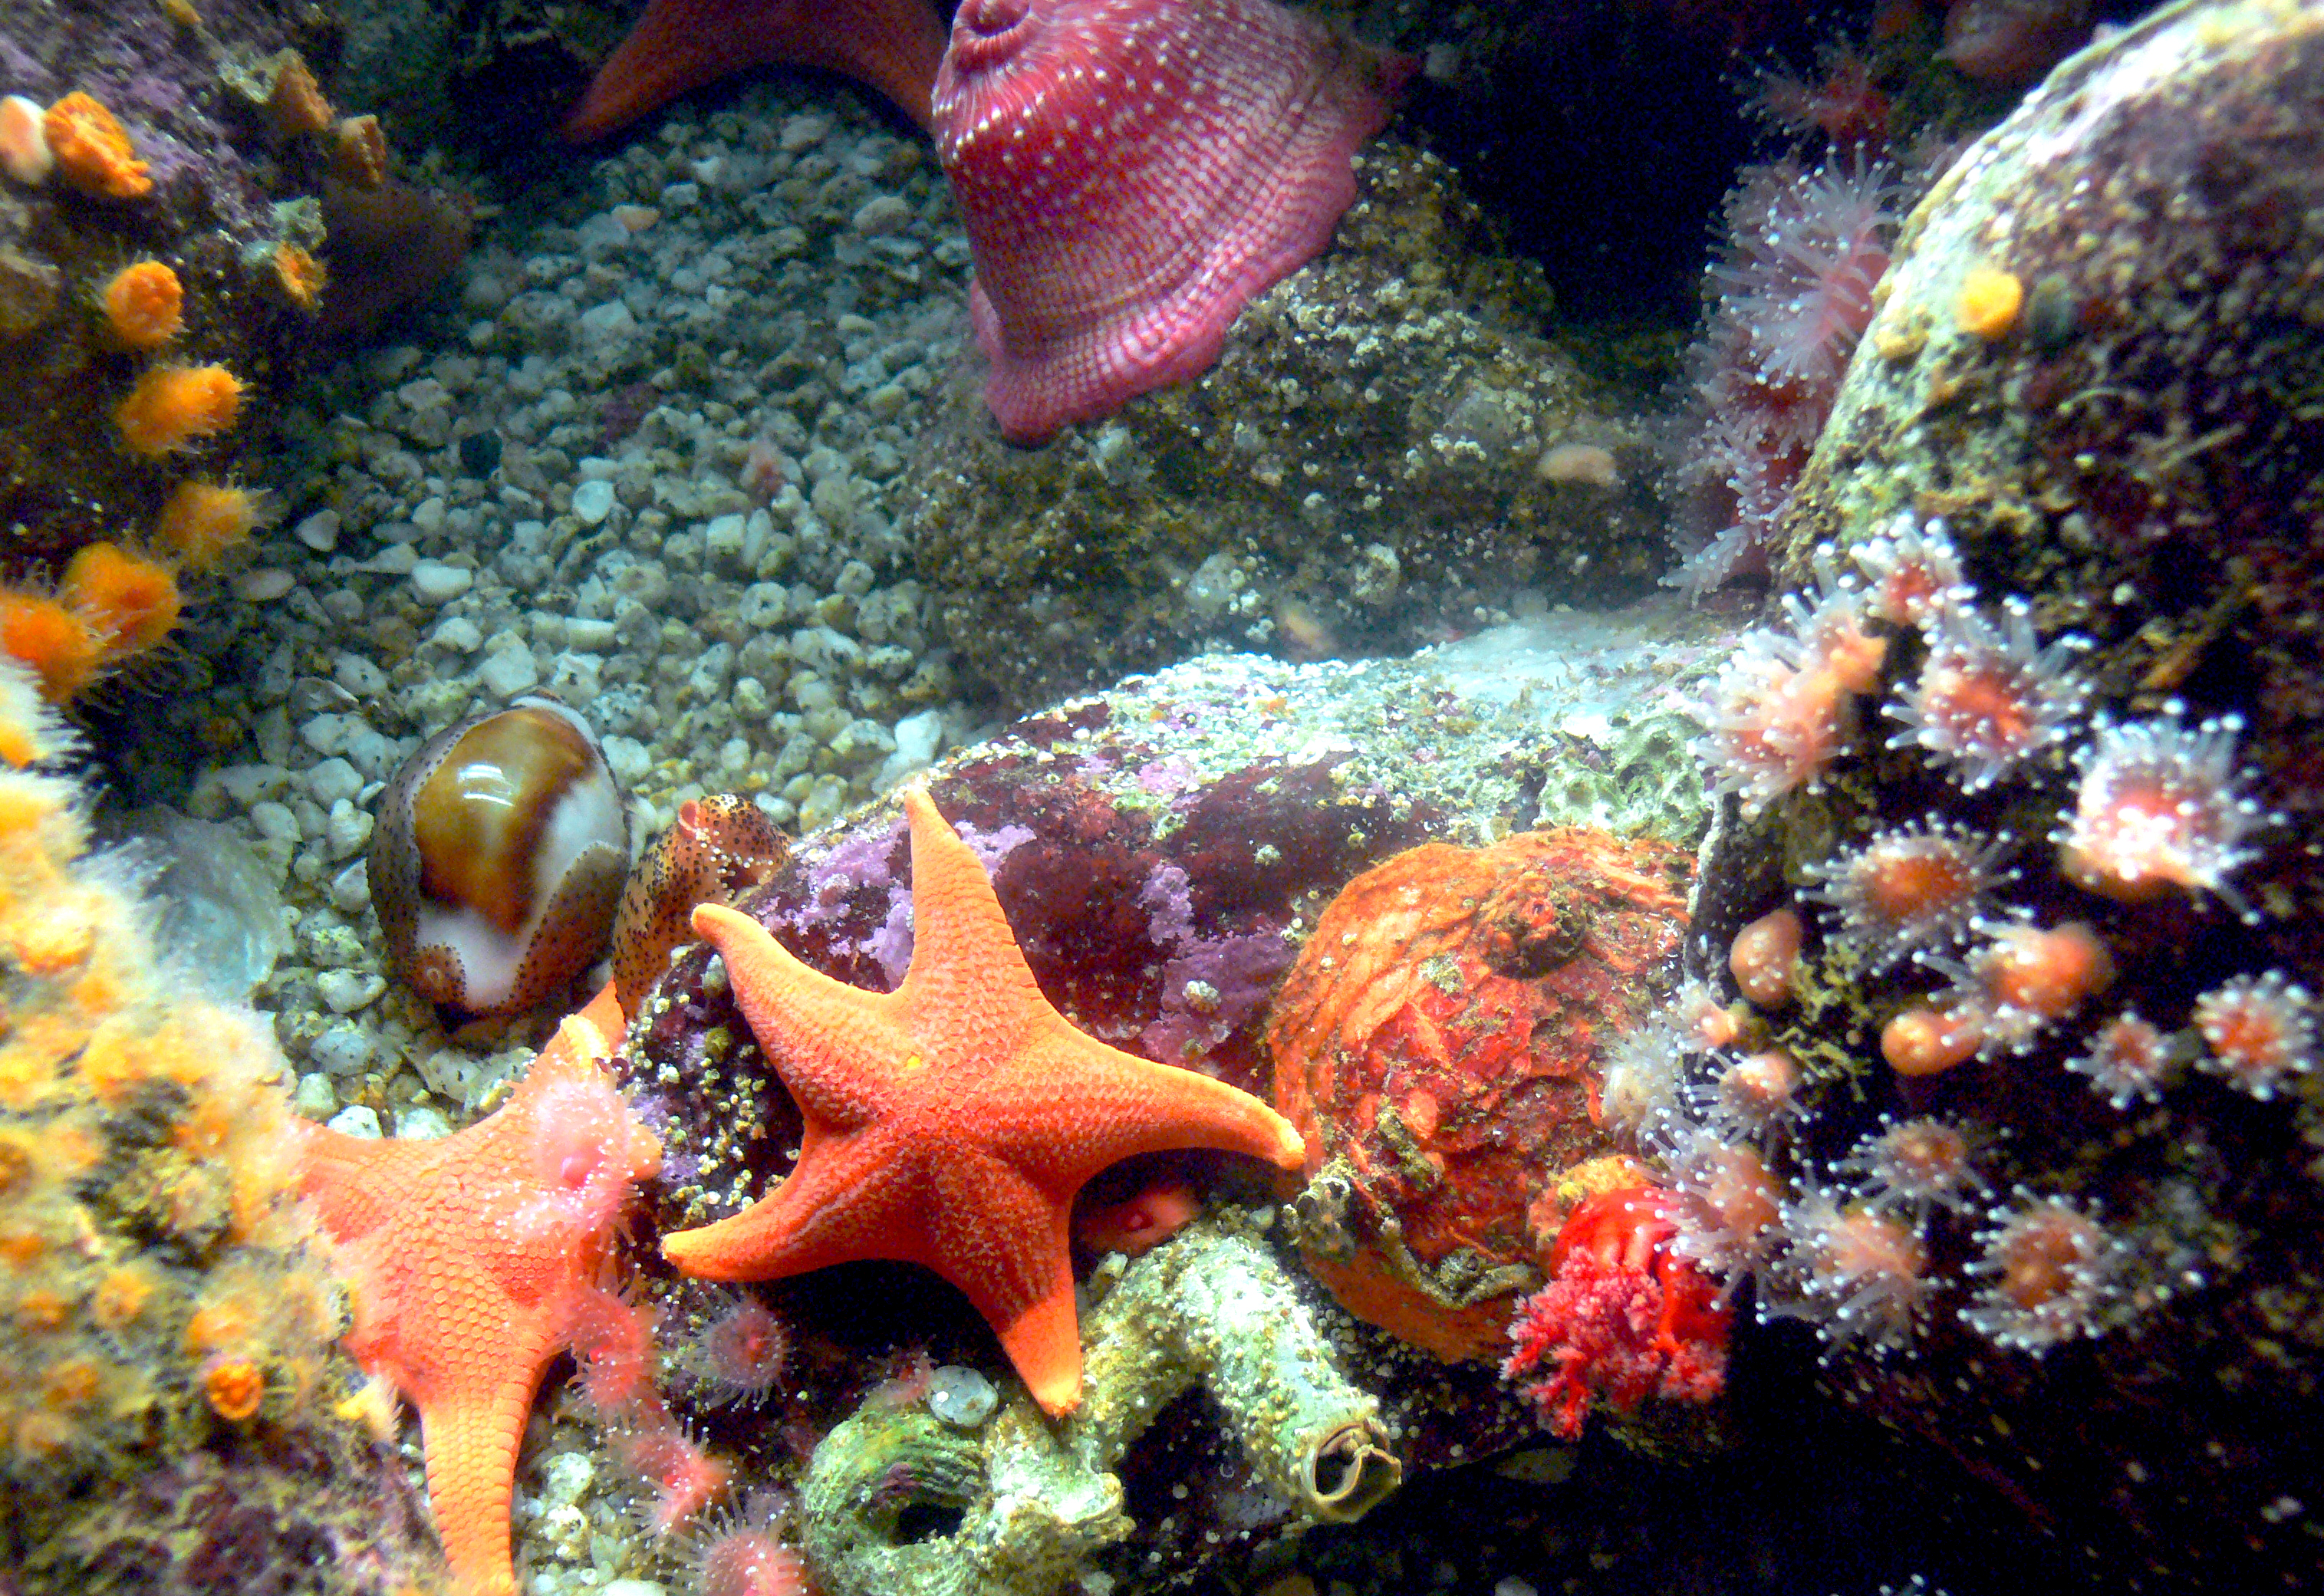
underwater, biology, jellyfish, fish, fauna, coral, coral reef, invertebrate, reef, aquarium, crabs, habitat, fishintanks, montereyaquarium, aquaticlife, appleanemone, fisheatinganemone, crustaceans, montereybayaquarium, californiawildlife, organism, natural environment, marine biology, coral reef fish, marine invertebrates, pomacentridae